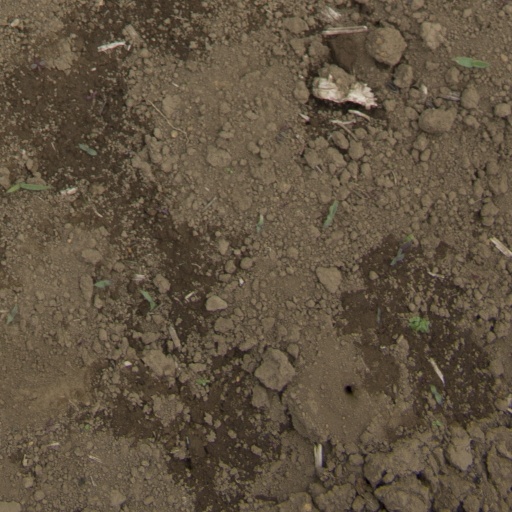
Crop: Jerusalem artichoke